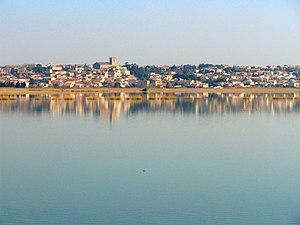
Vue de Vendres (Hérault, France) par l'étang.